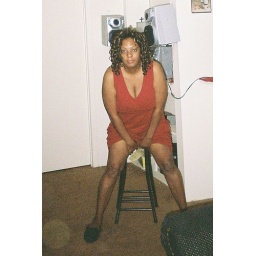
pink in red dress